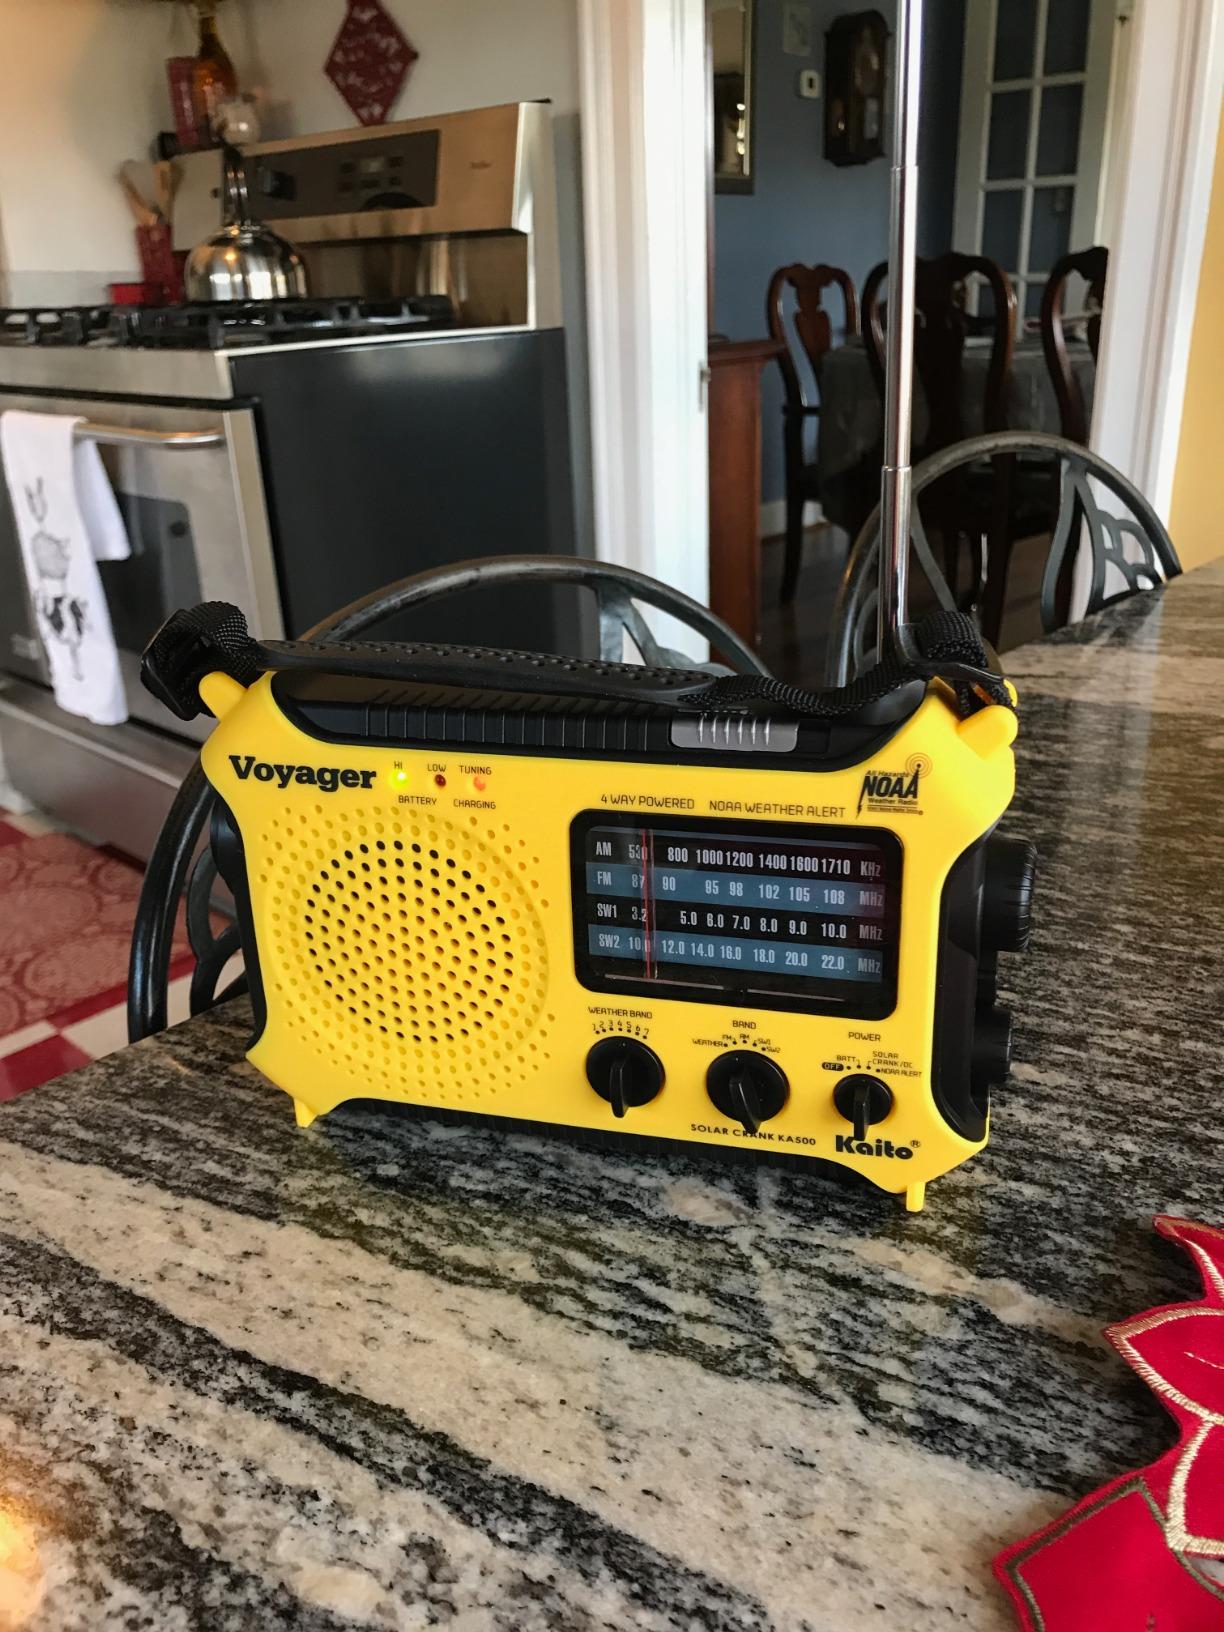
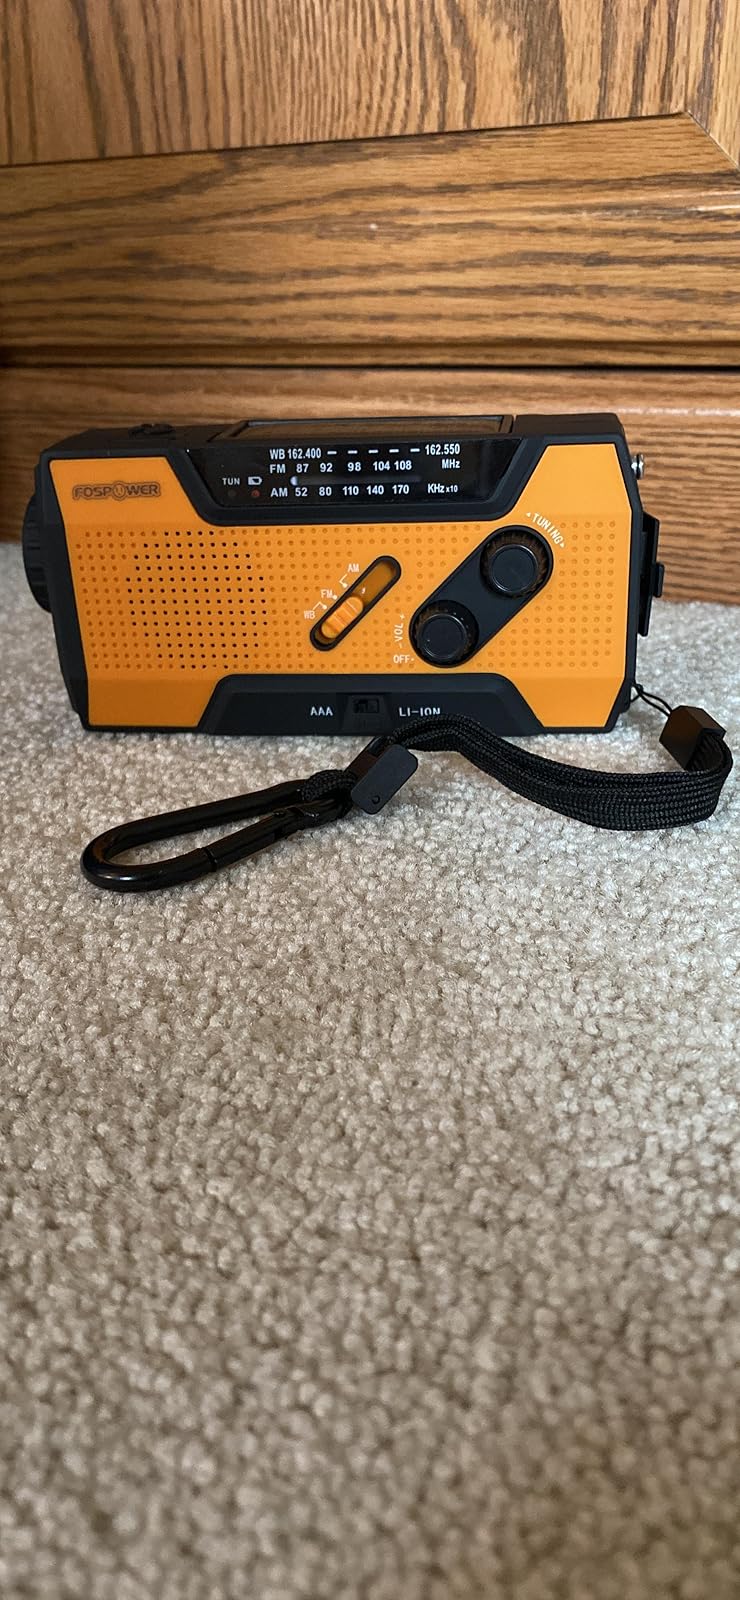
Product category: radio
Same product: no